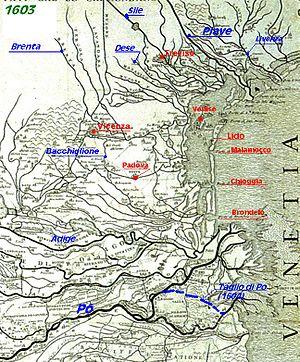
La lagune de Venise, ou lagune vénète, est une lagune de la mer Adriatique septentrionale, le long des côtes de la Vénétie où se situe la ville de Venise.